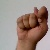
The image shows a hand gesture representing the letter 'T' in Indian Sign Language.